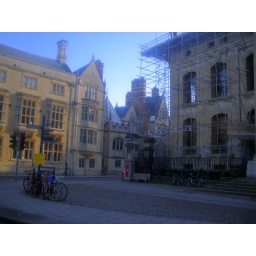
From the window of the tour bus in Oxford